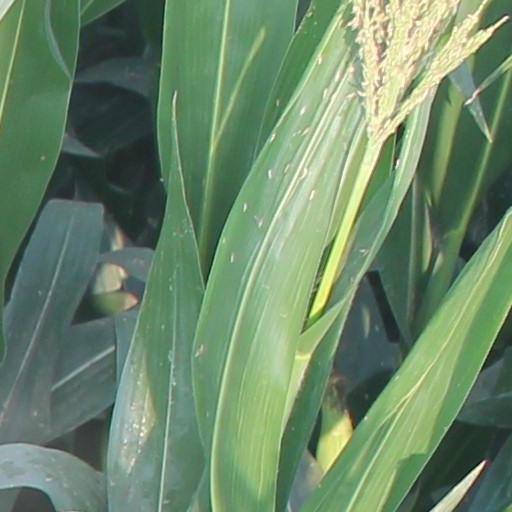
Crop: maize; corn